Shree Shree Siddheswari Kalimandir

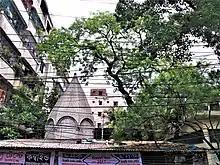
Shree Shree Siddheswari Kalimandir

The Siddheshwari Kali Mandir is a Hindu temple located at 14 Siddheshwari Lane in Dhaka, Bangladesh, established in the year 1441 CE. It is known that the name of Siddheshwari has come from the temple's name. It is estimated that someone called Chand Rai established this temple.